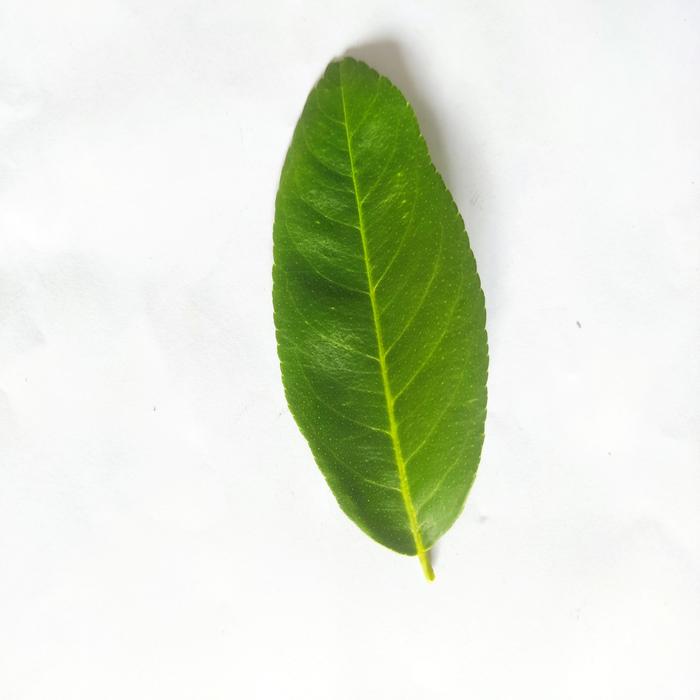
Crop: Lemon
Leaf condition: Healthy_Leaf